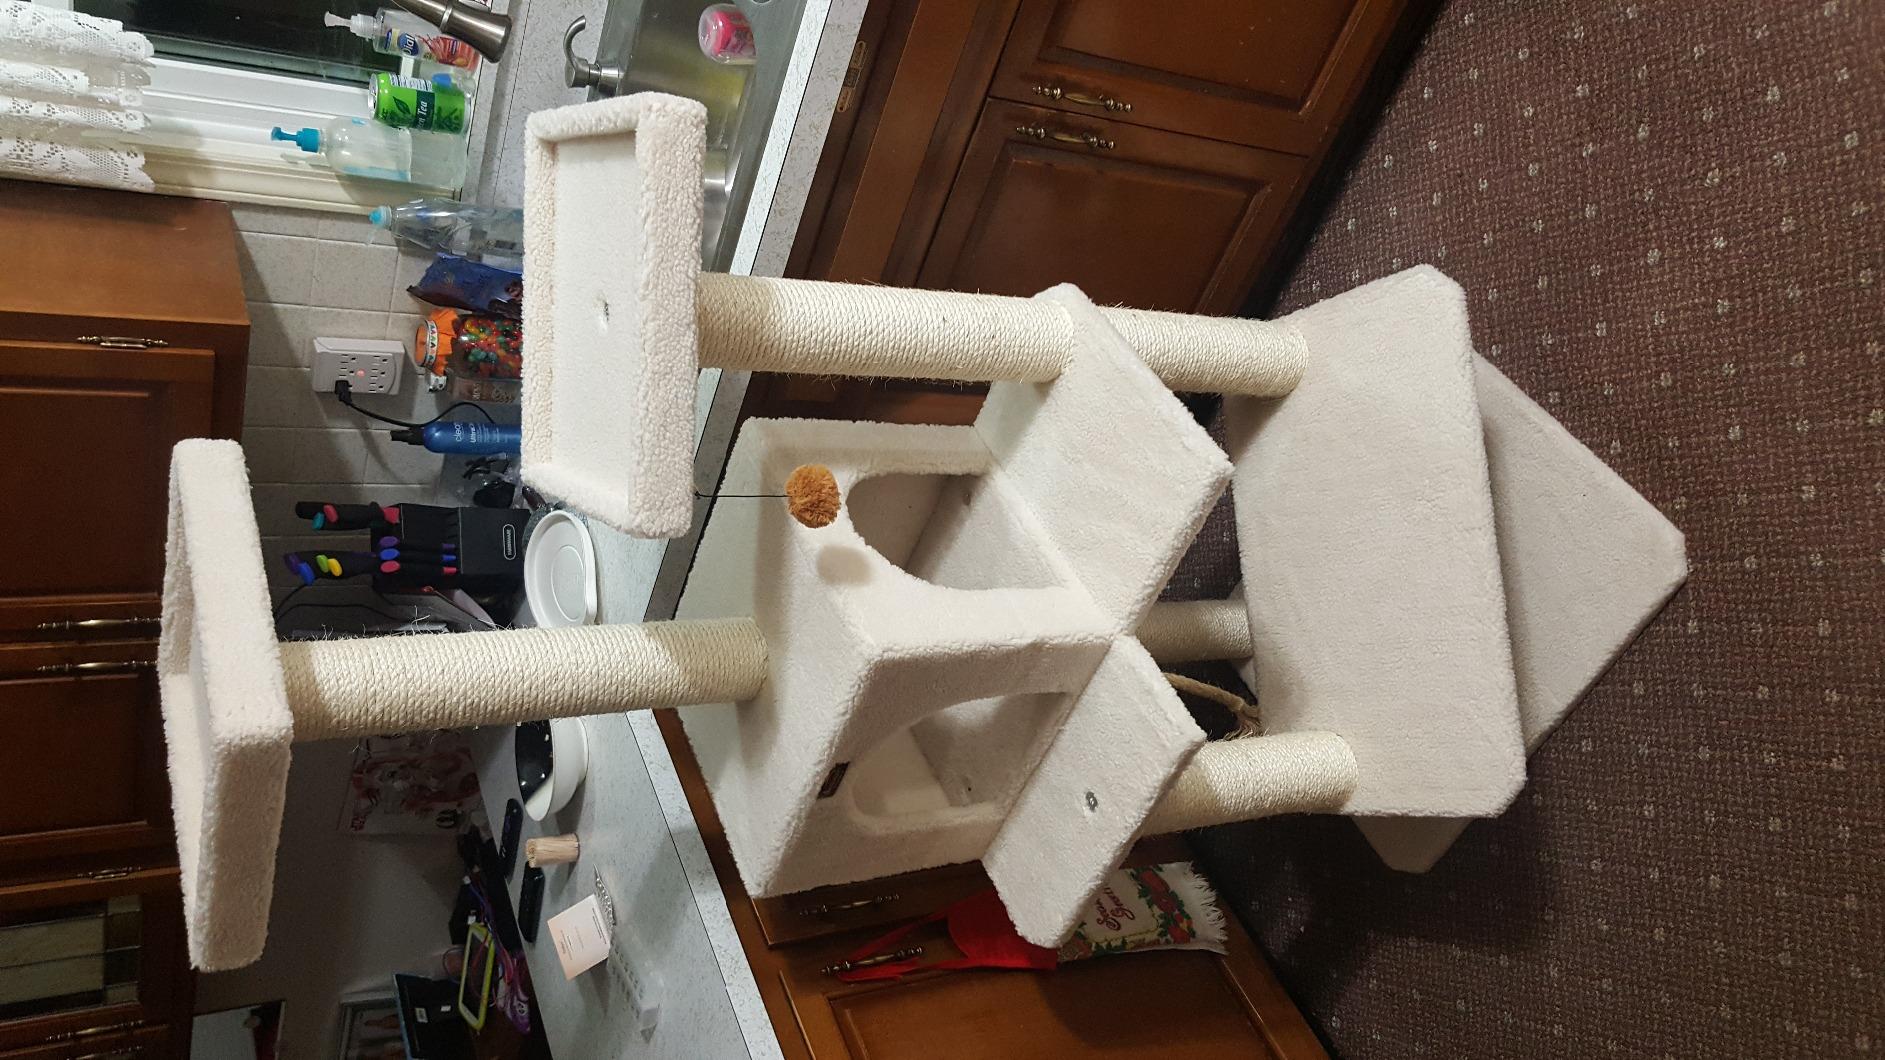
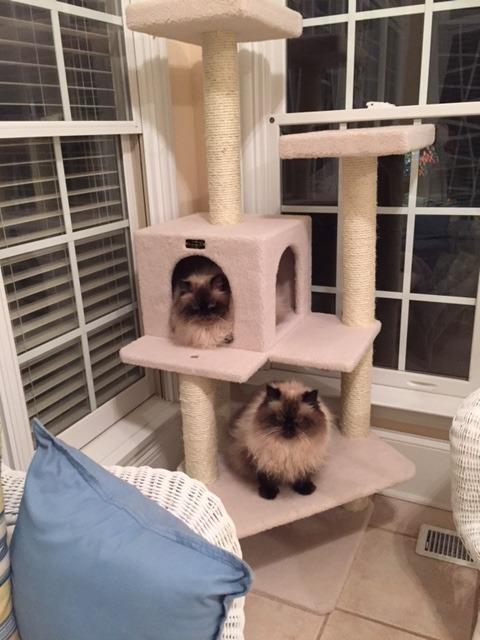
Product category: items_cat tree
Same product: yes